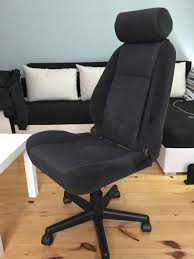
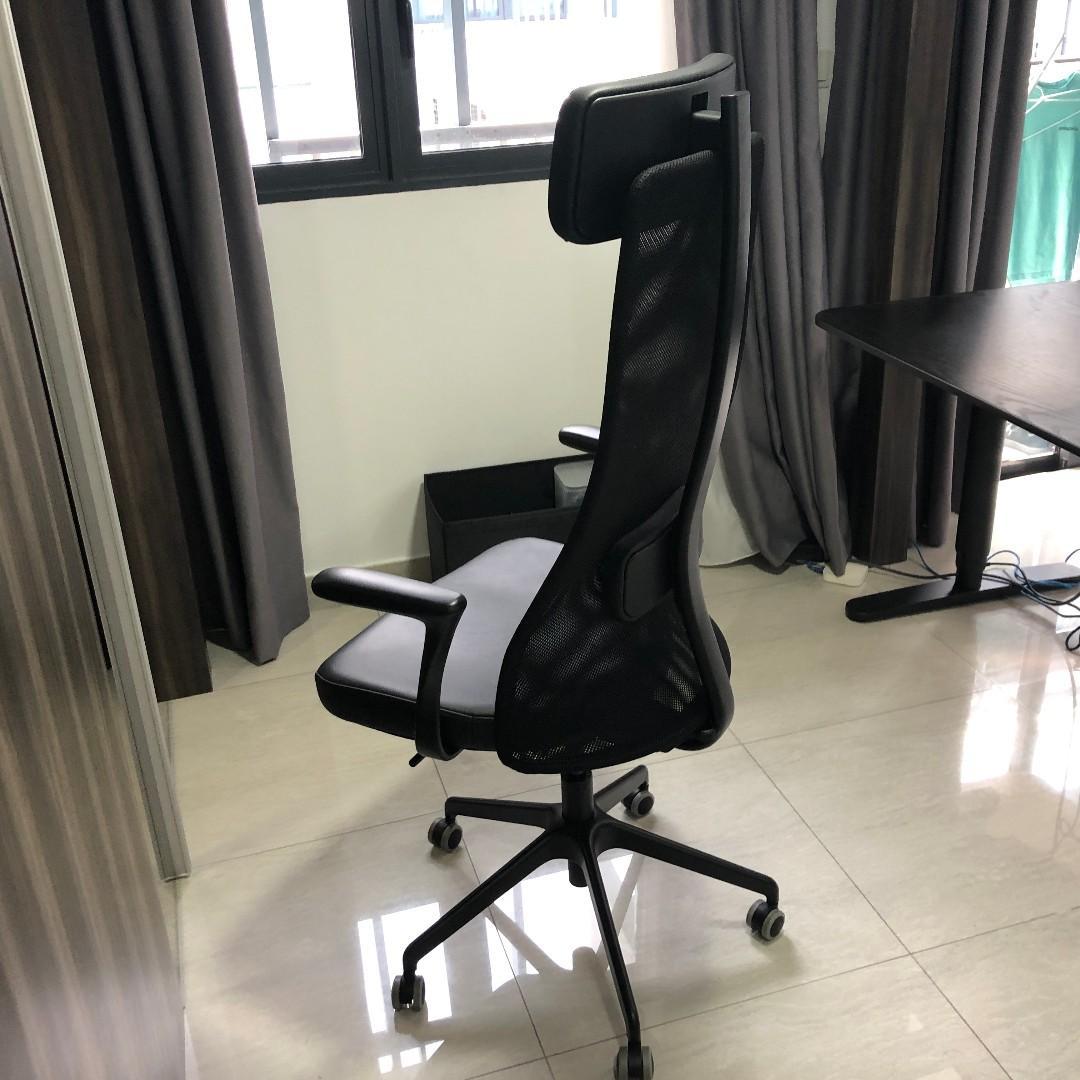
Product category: items_chair
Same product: no